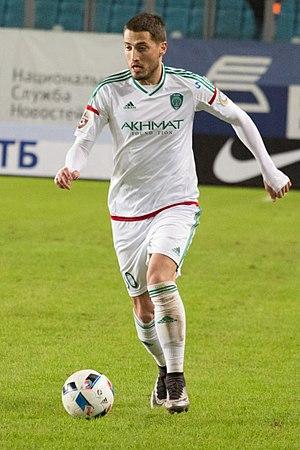
Gheorghe Grozav, né le 29 septembre 1990 à Alba Iulia, est un footballeur international roumain. Il évolue au poste de ailier, et est actuellement sans club.